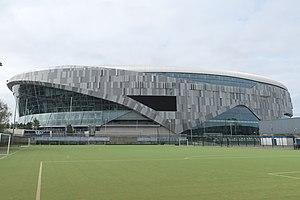
Tottenham Hotspur Stadium est un stade de football situé dans la banlieue nord de Londres. C'est l'enceinte du club de Tottenham Hotspur Football Club depuis avril 2019, construit en lieu et place de son ancien stade White Hart Lane. Il a une capacité de 62 062 spectateurs, ce qui en fait l’un des plus grands stades de la Premier League anglaise et le plus grand stade de club de Londres. Il est conçu pour être un stade polyvalent et comprend le premier terrain de football rétractable divisible au monde, qui révèle un terrain en gazon synthétique sous la pelouse pour accueillir les matchs de la NFL américaine organisés à Londres, des concerts et d’autres événements.
L'International Champions Cup 2019 est la septième édition de ce tournoi amical international de pré-saison. Il s'est déroulé entre le 16 juillet et le 10 août 2019.